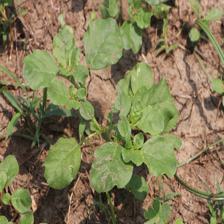
Label: BroadLeafWeed